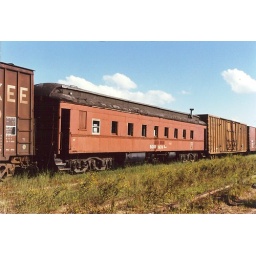
Photo taken in the mid 1980s. Heavyweight Soo Line coach car in New Brighton, MN yard in consist with freight cars.